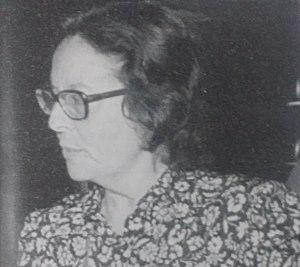
Gladys Adda, née le 2 juin 1921 à Gabès et décédée en 1995, est une féministe et militante indépendantiste tunisienne.